Brasserie des Rocs

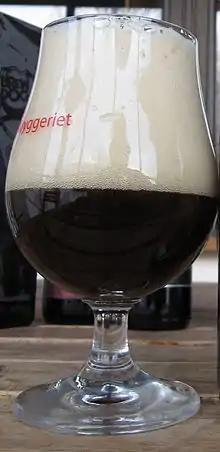
Brune from the Brasserie de l'Abbaye des Rocs

The Brasserie des Rocs (formerly known as Brasserie de l'Abbaye des Rocs) is a brewery in Montignies-sur-Roc, Belgium. Founded in 1979, the company brews ales in the traditional Belgian style. Their Triple Imperiale, a tripel without added sugars, was the "Chicago Tribune"s "Beer of the Month" in 2007. Their Blonde, a blonde ale, got first place in a test of 23 Belgian ales in "The New York Times".